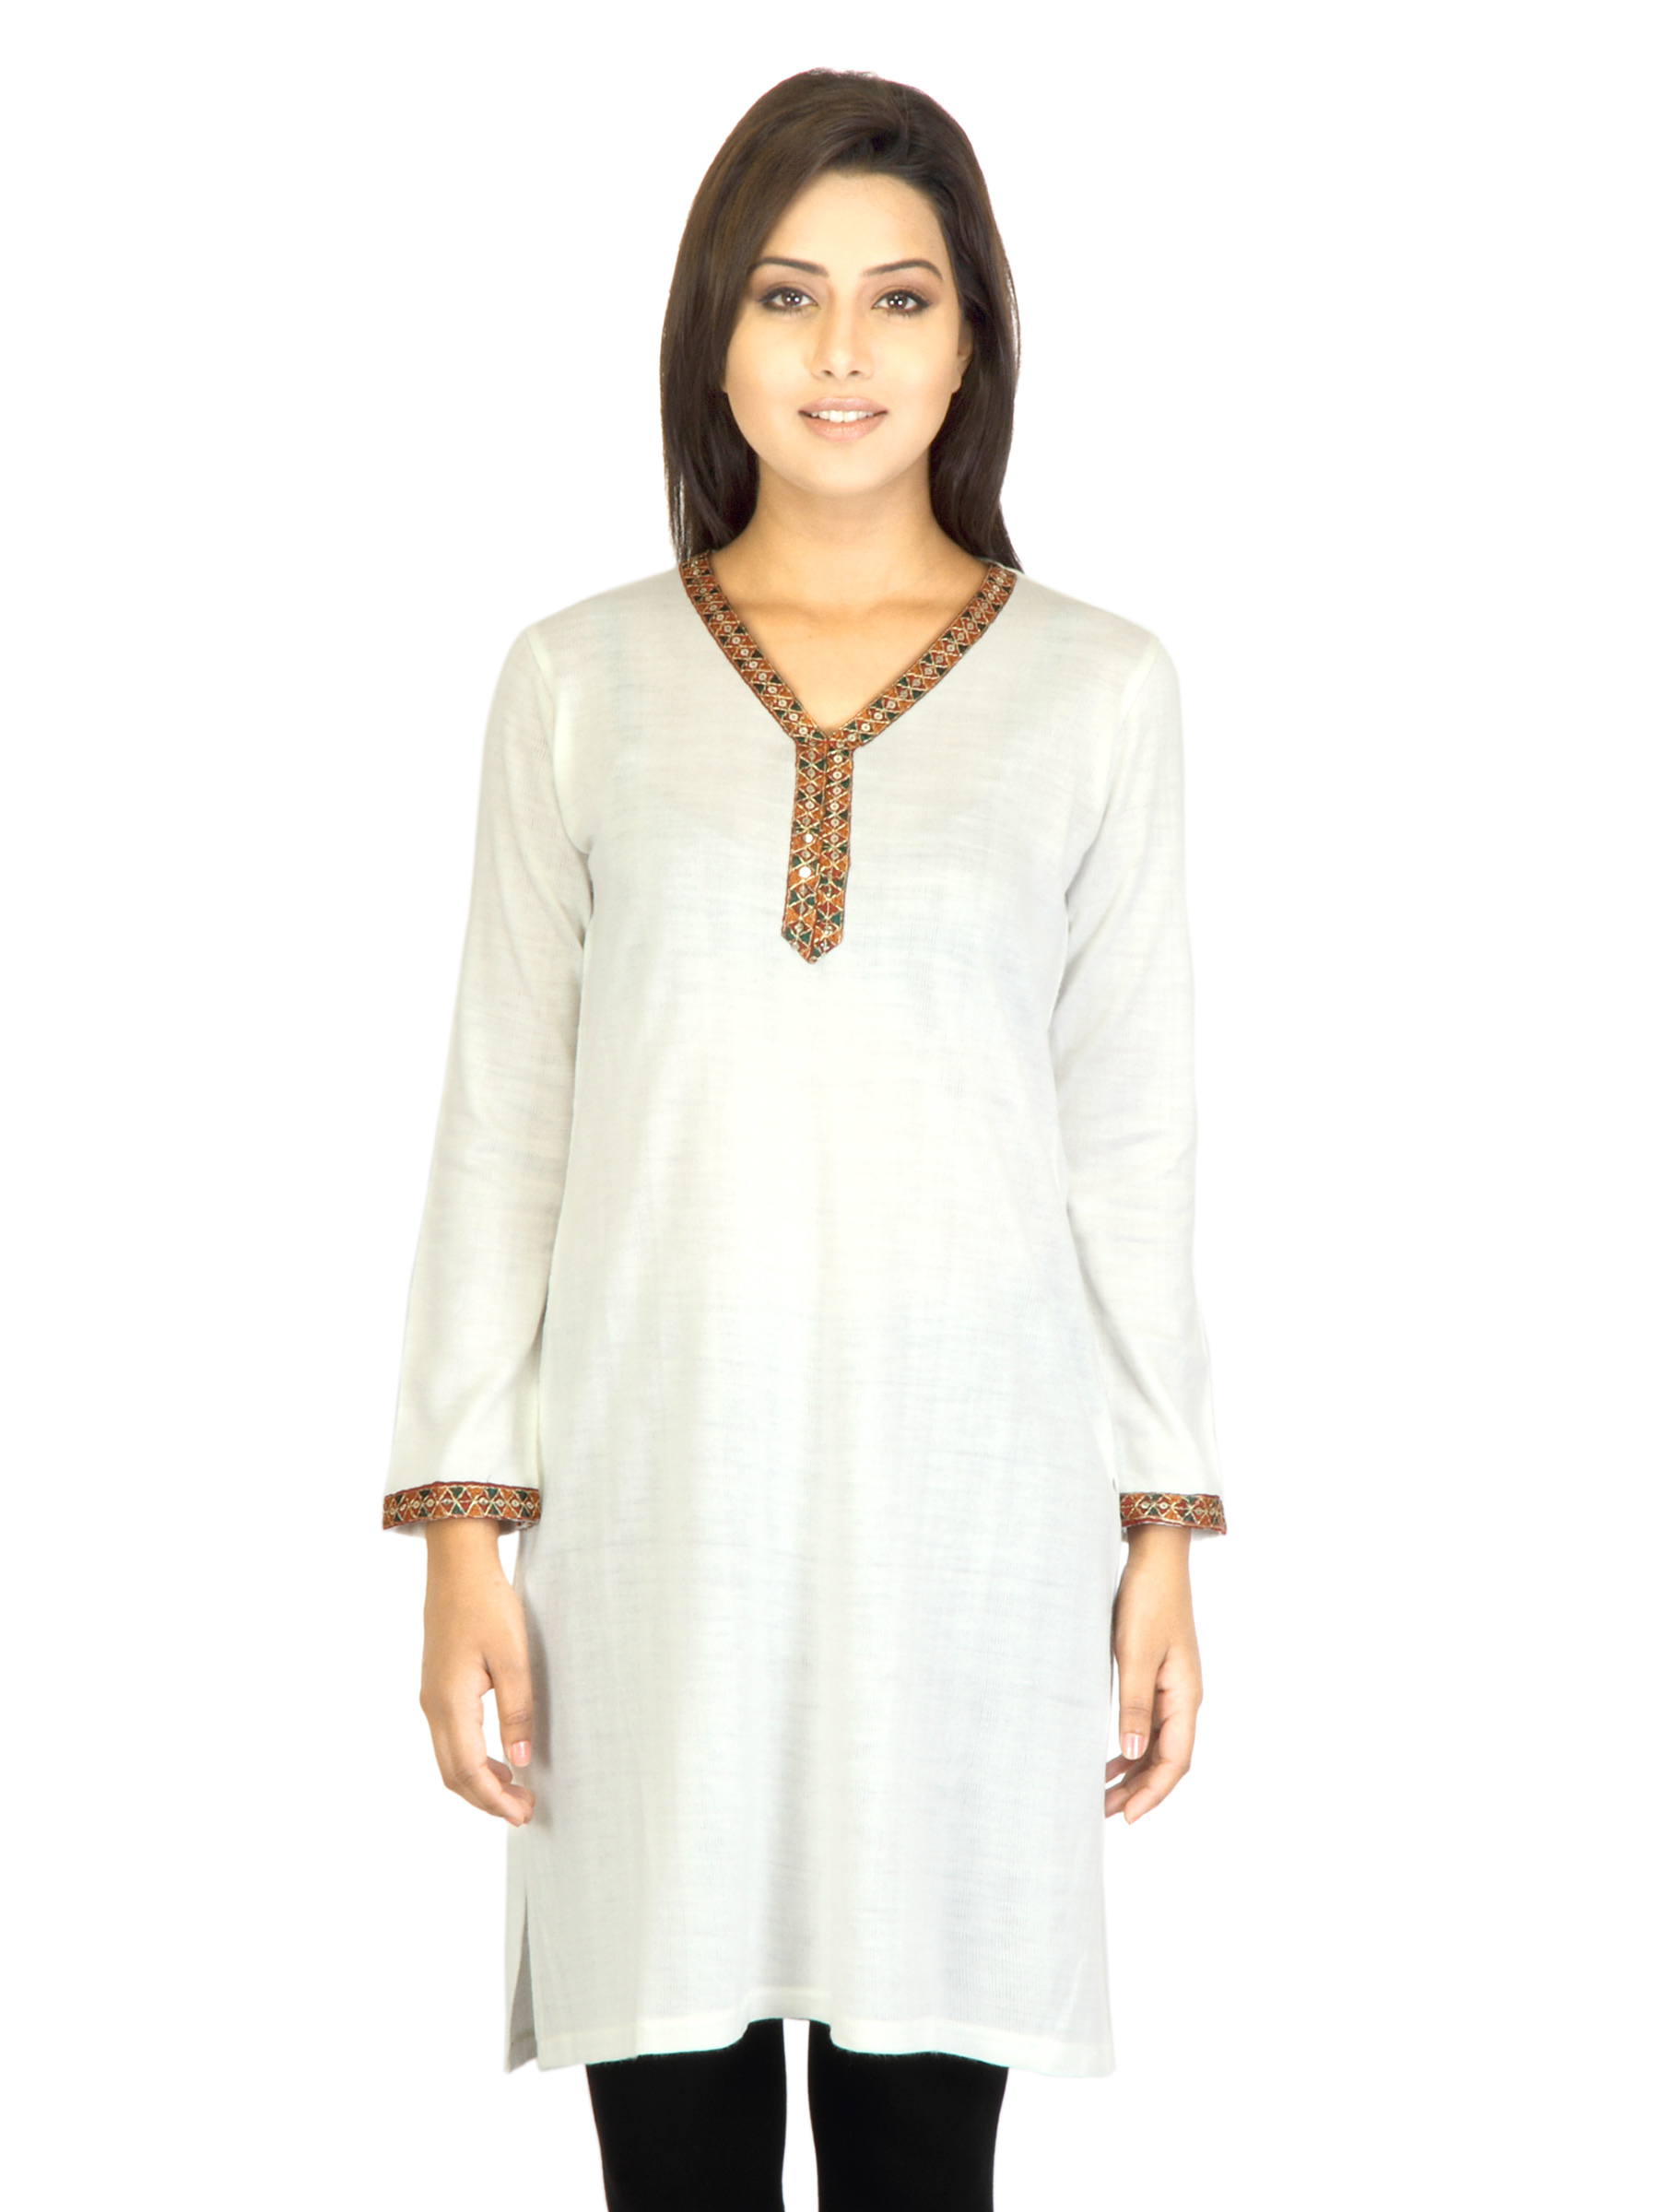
Aurelia Women White Kurta
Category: Apparel / Topwear / Kurtas
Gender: Women
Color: White
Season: Fall 2011
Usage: Ethnic